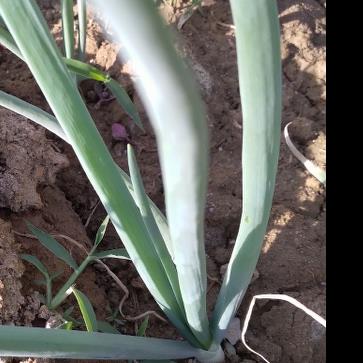
Crop: Onion
Condition: healthy-leaf